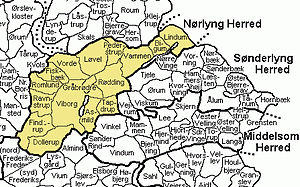
Nørlyng Herred
Nørlyng Herred hed i Kong Valdemars Jordebog Lyungæhæreth nørræ og hørte i middelalderen til Ommersyssel; Senere kom herredet under Hald Len og fra 1660 Hald Amt; I 1794 kom det under det da oprettede Viborg Amt.